The Vanishing Soldier

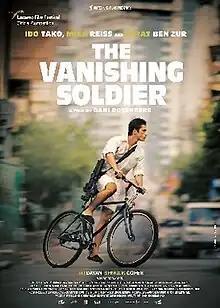
Theatrical release poster

The Vanishing Soldier (Hebrew: החייל הנעלם) is a 2023 Israeli war drama thriller film directed by Dani Rosenberg who co-wrote with Amir Kliger. It is about a deserter soldier who sets out on a journey back home but his situation is complicated when his superiors think he was kidnapped by the enemy. It stars Ido Tako accompanied by Mika Reiss, Efrat Ben Zur, Tiki Dayan and Shmulik Cohen.